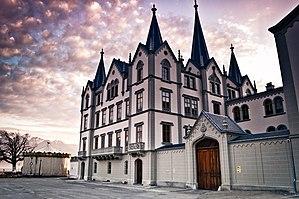
Le château de l'Aile, Vevey
Vevey est une ville et une commune suisse du canton de Vaud située sur la rive nord du lac Léman. Sixième commune du canton par sa population, elle est le chef-lieu du district de la Riviera-Pays-d'Enhaut. Au 31 décembre 2018, la commune de Vevey compte 19 904 habitants.
Le château de l'Aile, également appelé château Couvreu du nom d'une famille de personnalités politiques locales propriétaire des lieux, est un château vaudois situé à Vevey, en Suisse.